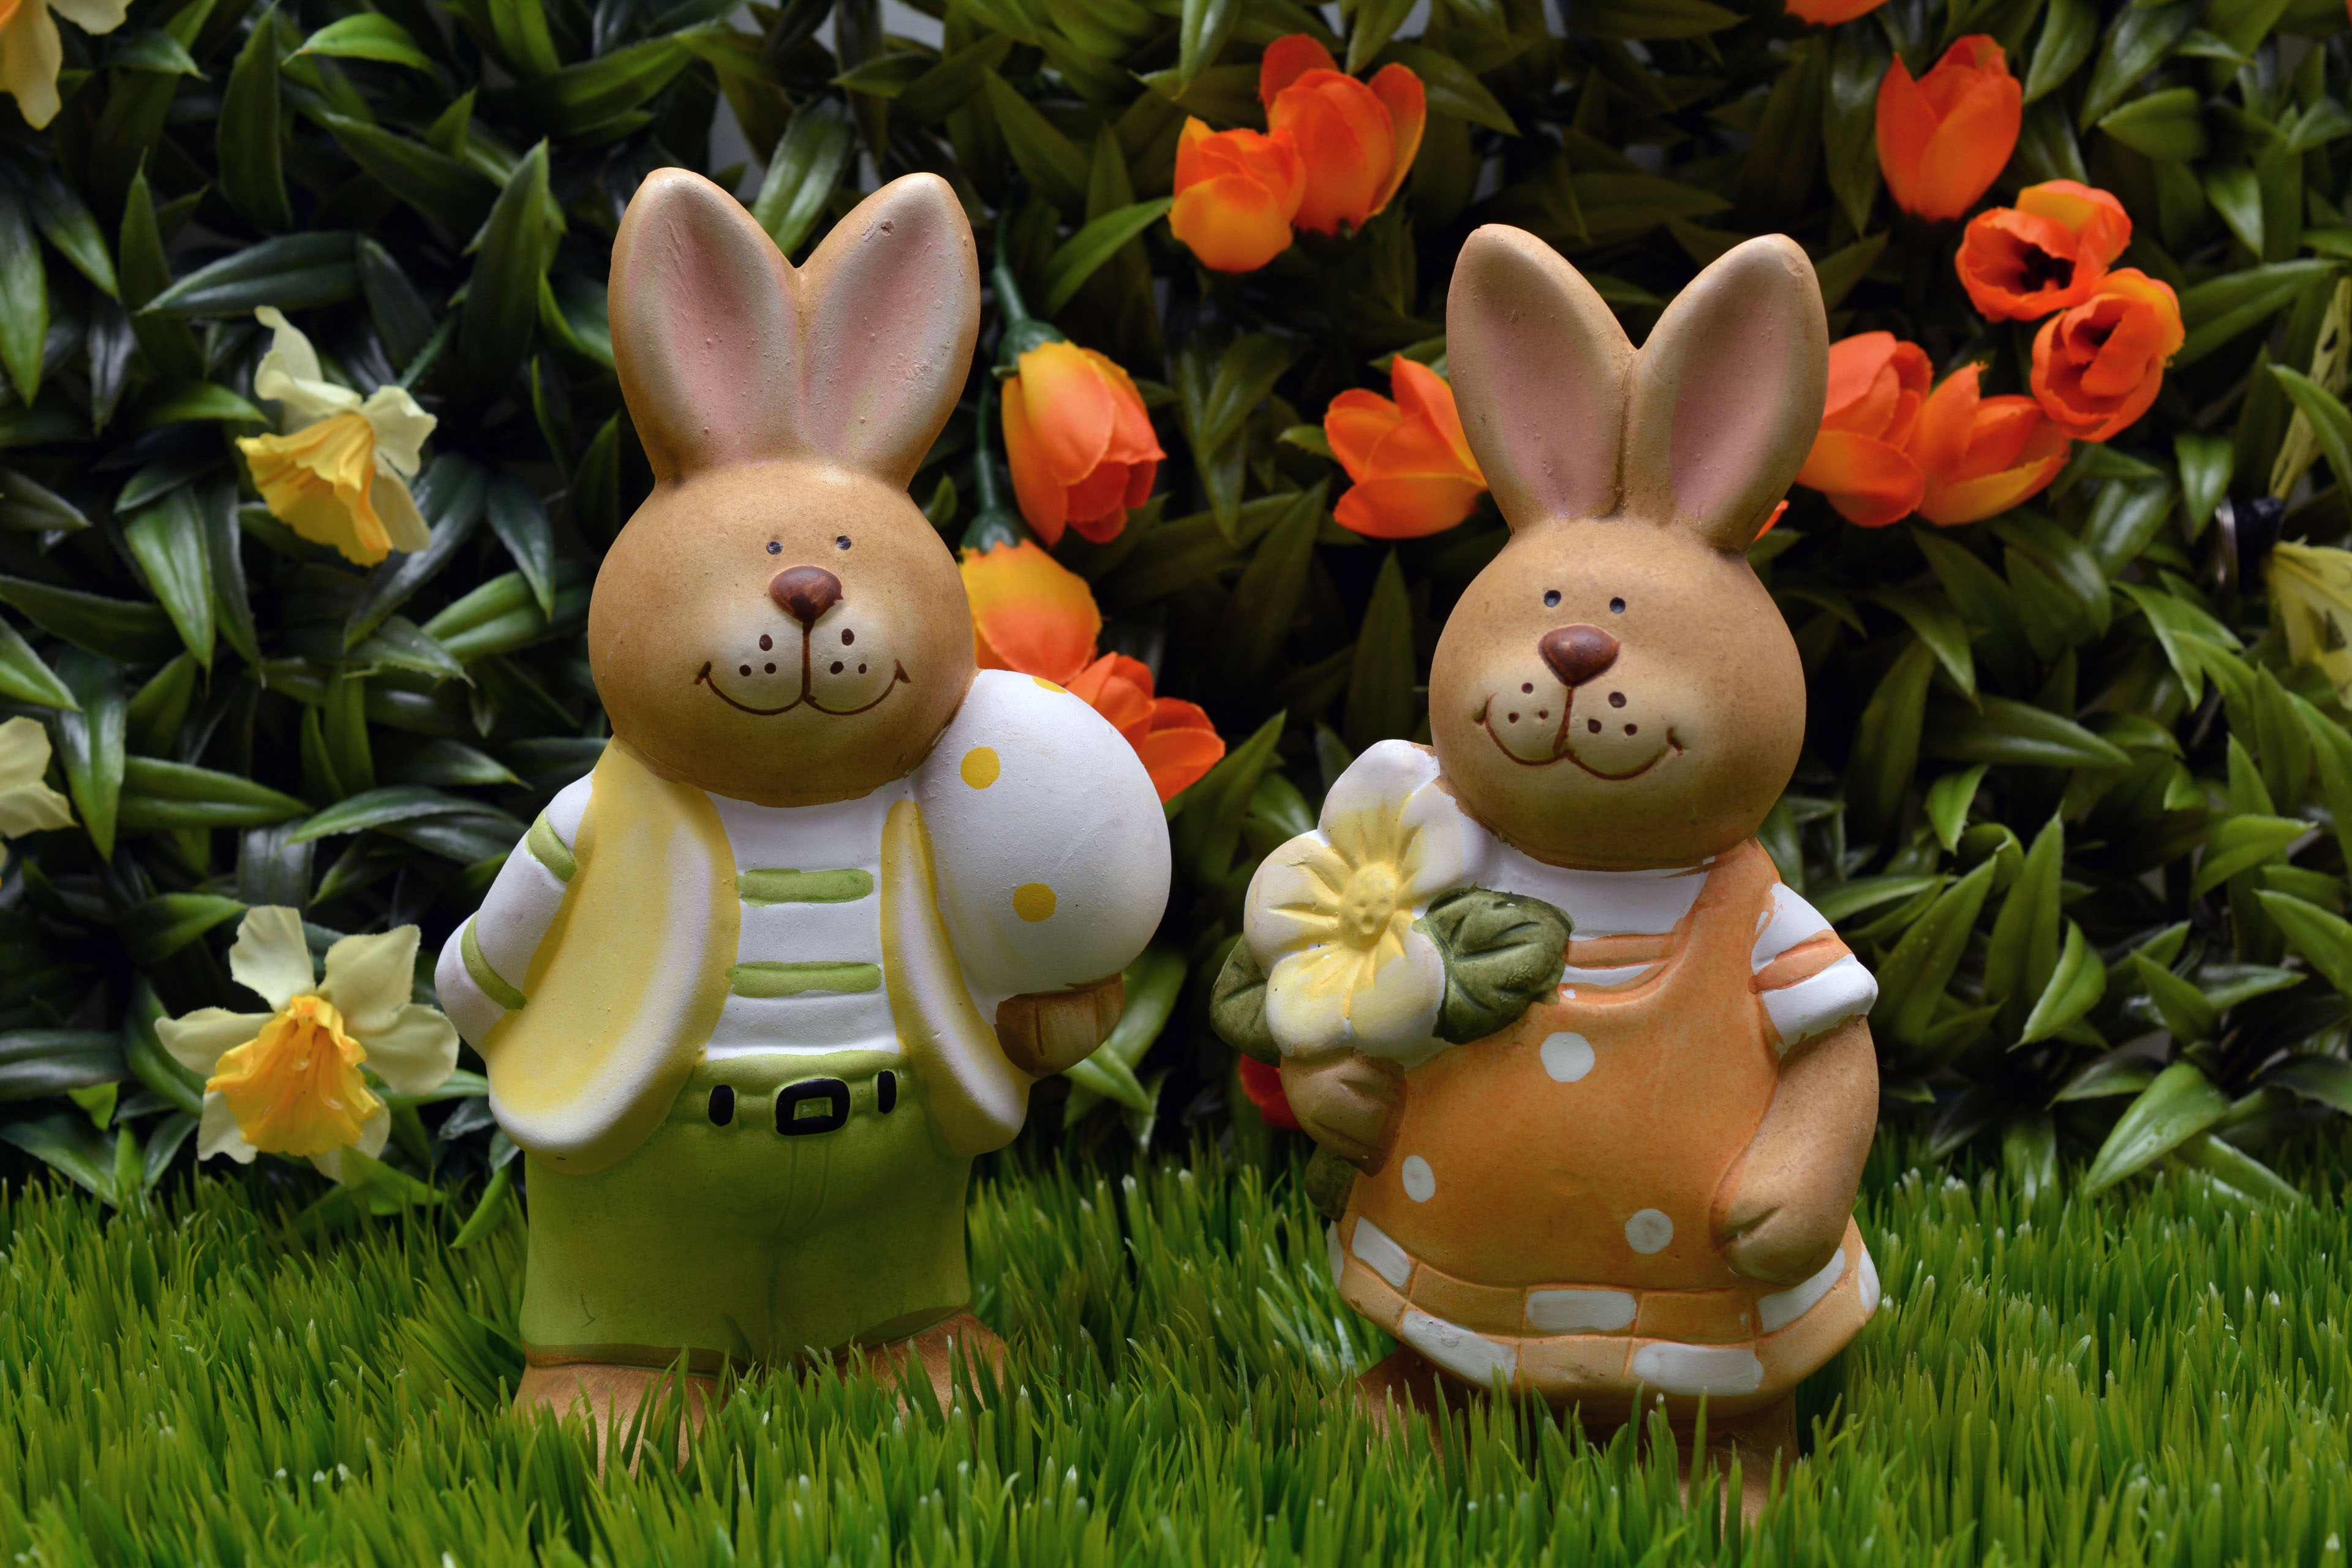
grass, lawn, flower, statue, decoration, food, spring, toy, rabbit, egg, flowers, hare, easter, easter bunny, easter decoration, easter egg, happy easter, easter greetings, rabits and hares